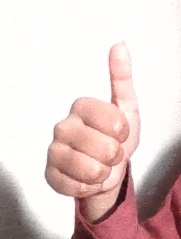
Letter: aleff